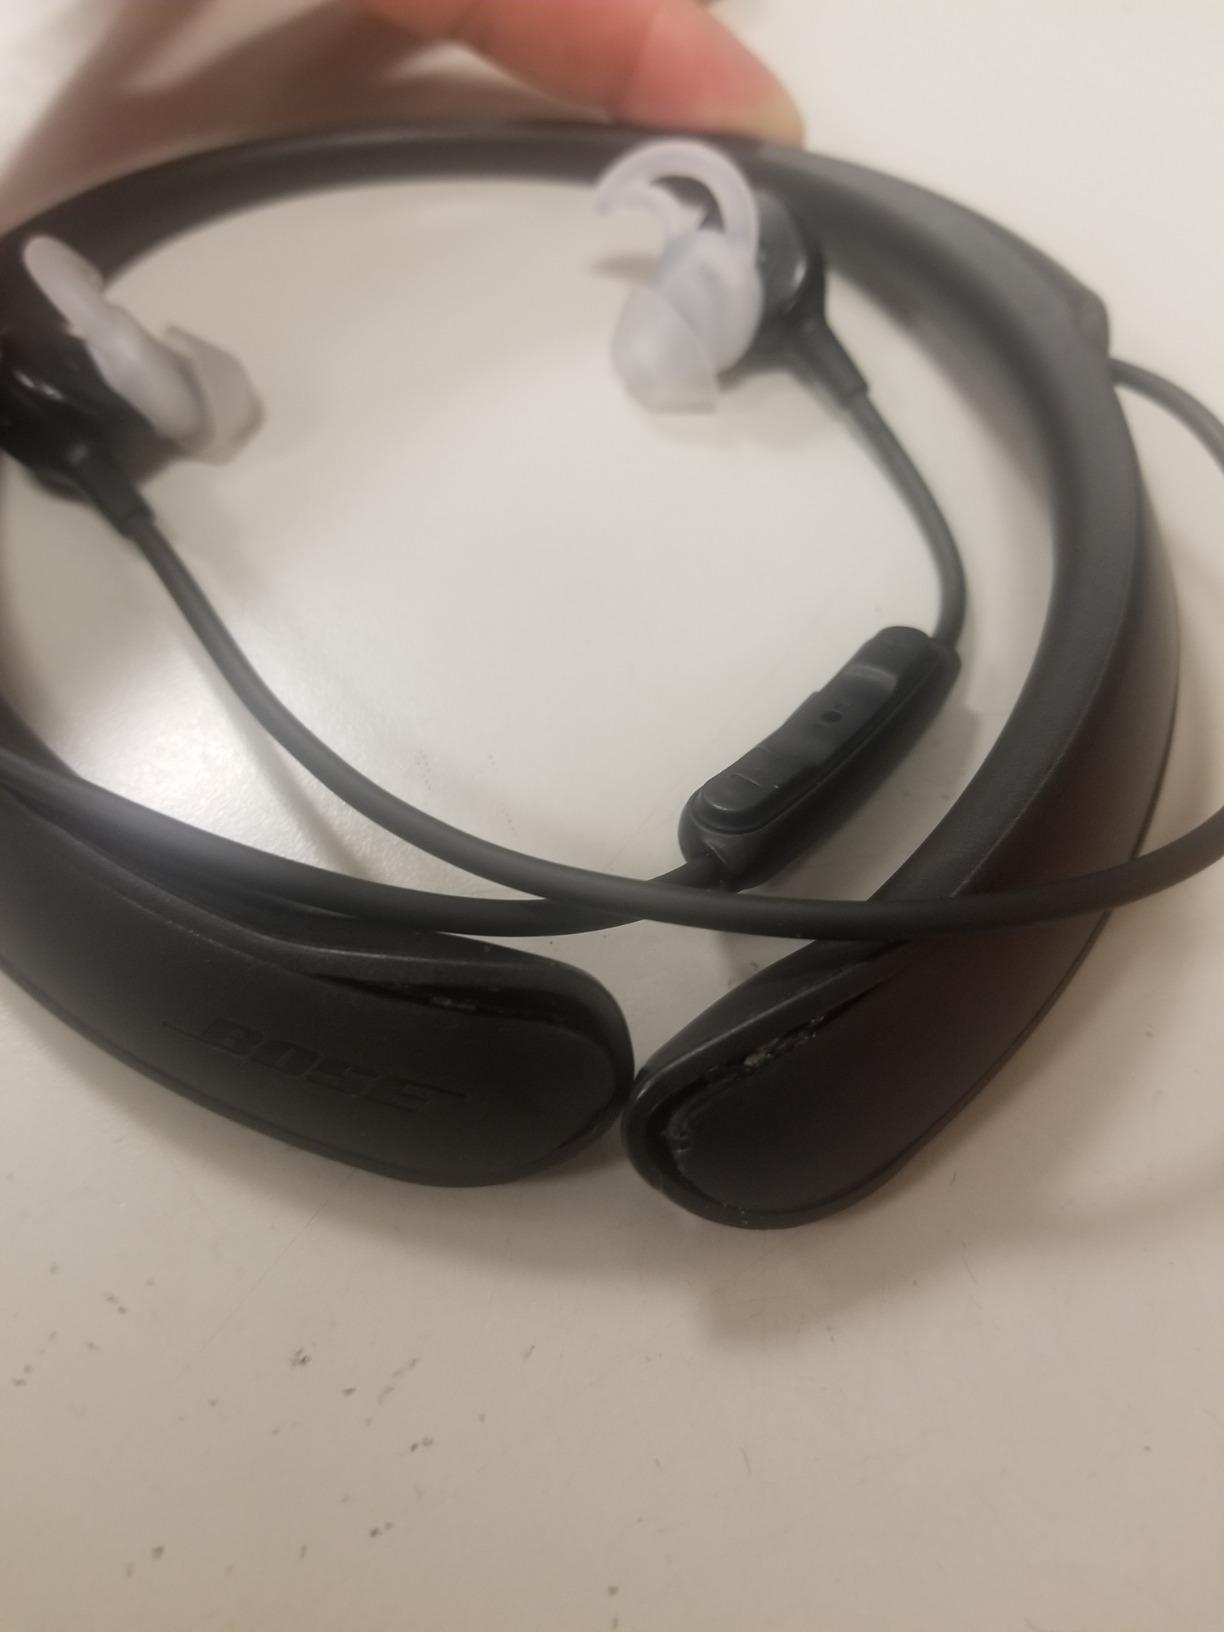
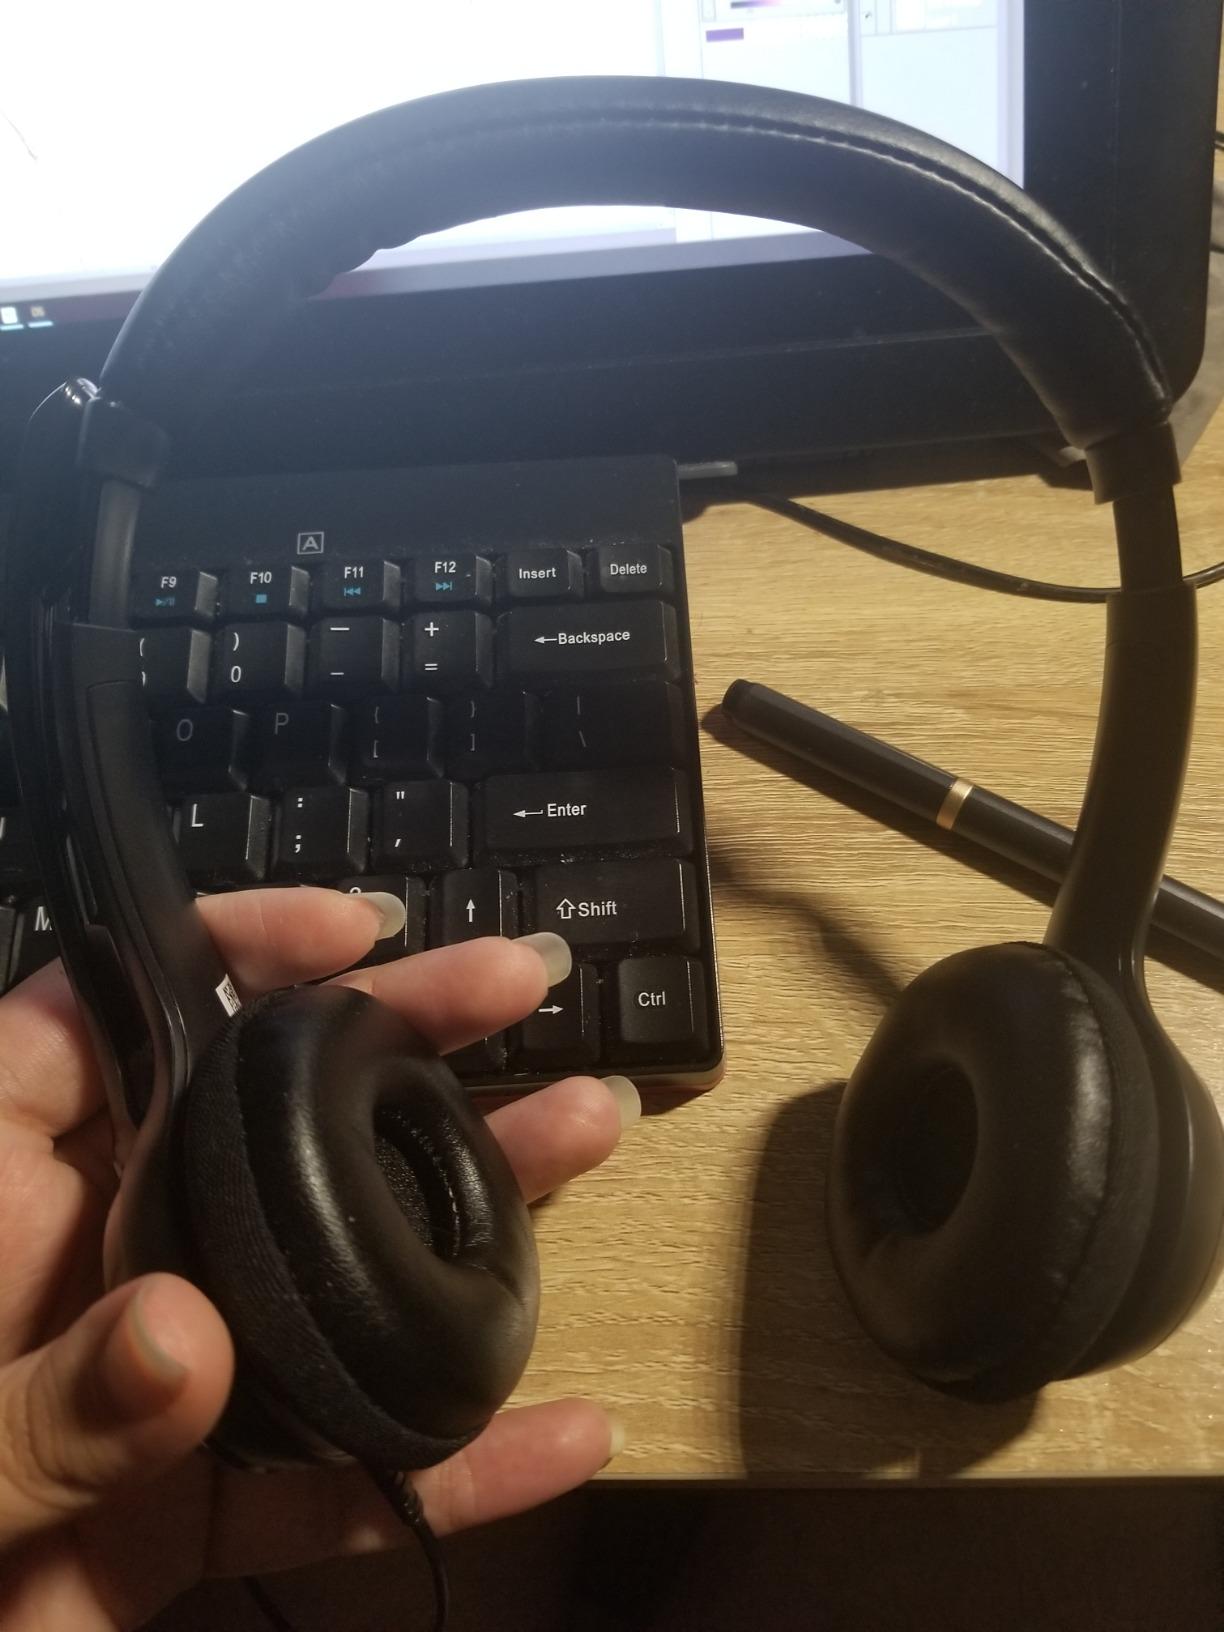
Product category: headphones
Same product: no